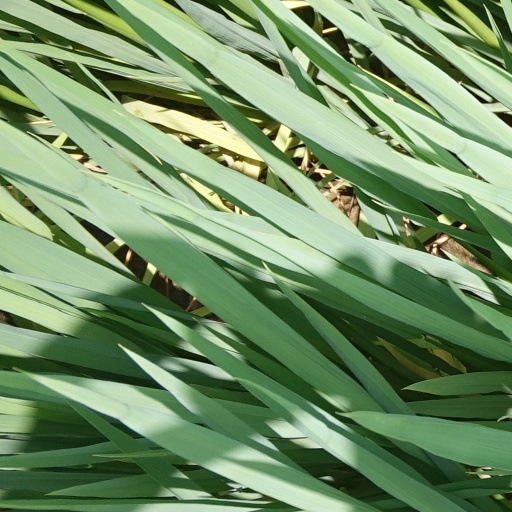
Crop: rice